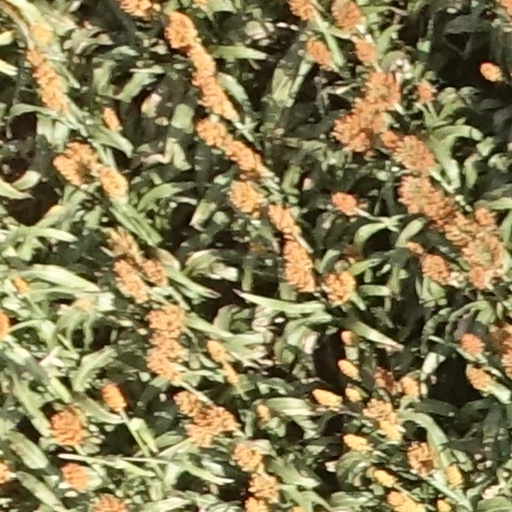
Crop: sorghum